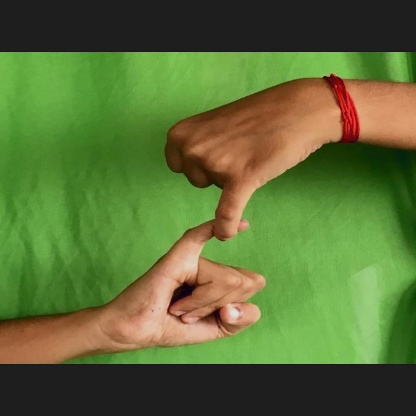
Mudra: Kilaka